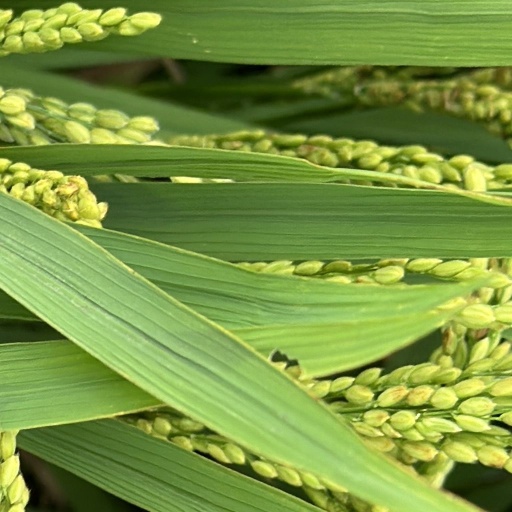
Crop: rice